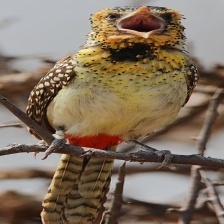
Species: D-ARNAUDS BARBET
Scientific name: TRACHYPHONUS DARNAUDII